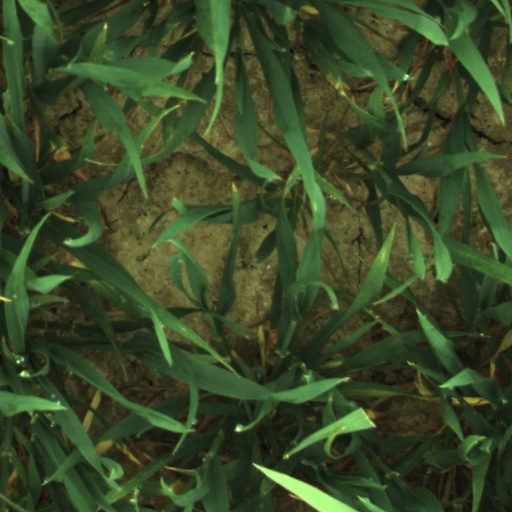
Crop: wheat